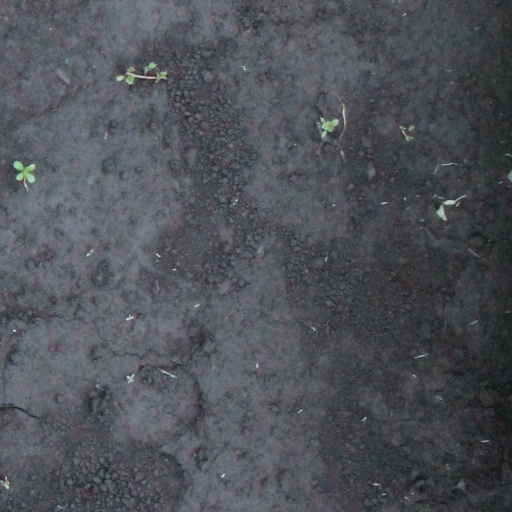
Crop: soybean